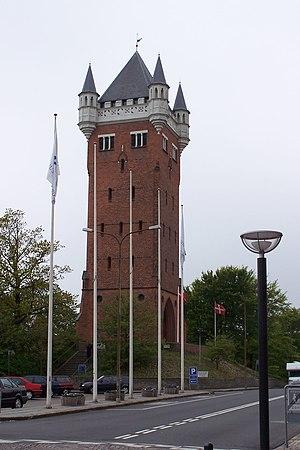
Esbjerg est une ville du Danemark. Elle est située dans le sud-ouest de la péninsule du Jutland et donne sur la mer du Nord.